Damaś

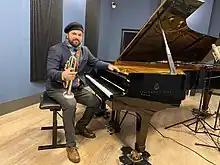
Damasiewicz in 2022

Piotr Damasiewicz (born April 11, 1980), also known as Damaś, is a Polish composer, vocalist, and multi-instrumentalist proficient in trumpet, double bass, and piano. He studied music in Wrocław, Bydgoszcz, and Katowice.